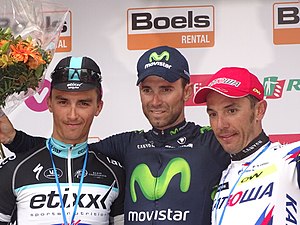
Liège-Bastogne-Liège 2015
Liège-Bastogne-Liège 2015 var en endagsklassiker, der fandt sted i de Ardennerne i Belgien den 26. april 2015. Det var den 101. udgave af Liège-Bastogne-Liège og var det fjerde monument i 2015-sæsonen. Løbet var en del af UCI World Tour 2015 og blev organiseret af Amaury Sport Organisation, der også arrangerer Tour de France.